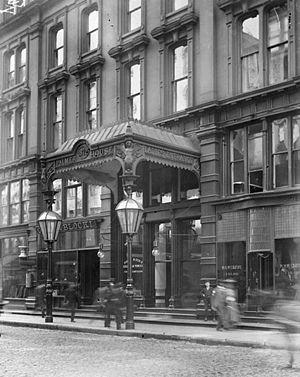
Le Palmer House est un hôtel historique de la ville de Chicago aux États-Unis. Il est exploité sous le nom Palmer House - A Hilton Hotel, et est inscrit sur la liste des Chicago Landmark et des Historic Hotels of America.
Bertha Palmer, née Bertha Matilde Honoré, est une femme d'affaires, philanthrope, mécène et collectionneuse d'art américaine.